2020 Major League Soccer season

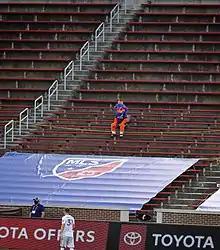
No fans were allowed into FC Cincinnati's Nippert Stadium during 2020 home matches.

Due to the pandemic, some games early in the season were played with low attendance, and games later in the season were played without fans, or with artificially reduced attendance. Individual teams could set their own attendance limits based on their local, regional and state regulations during the pandemic.